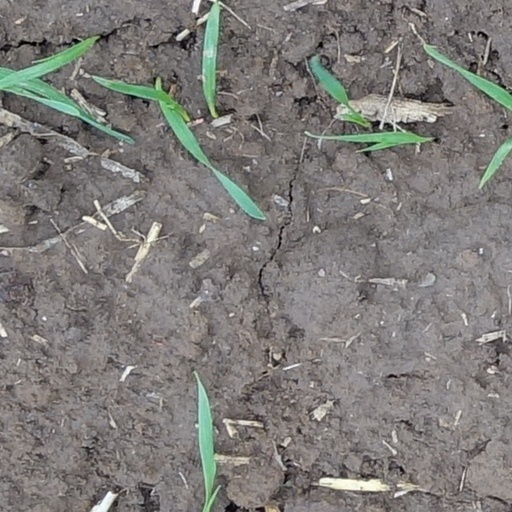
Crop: wheat